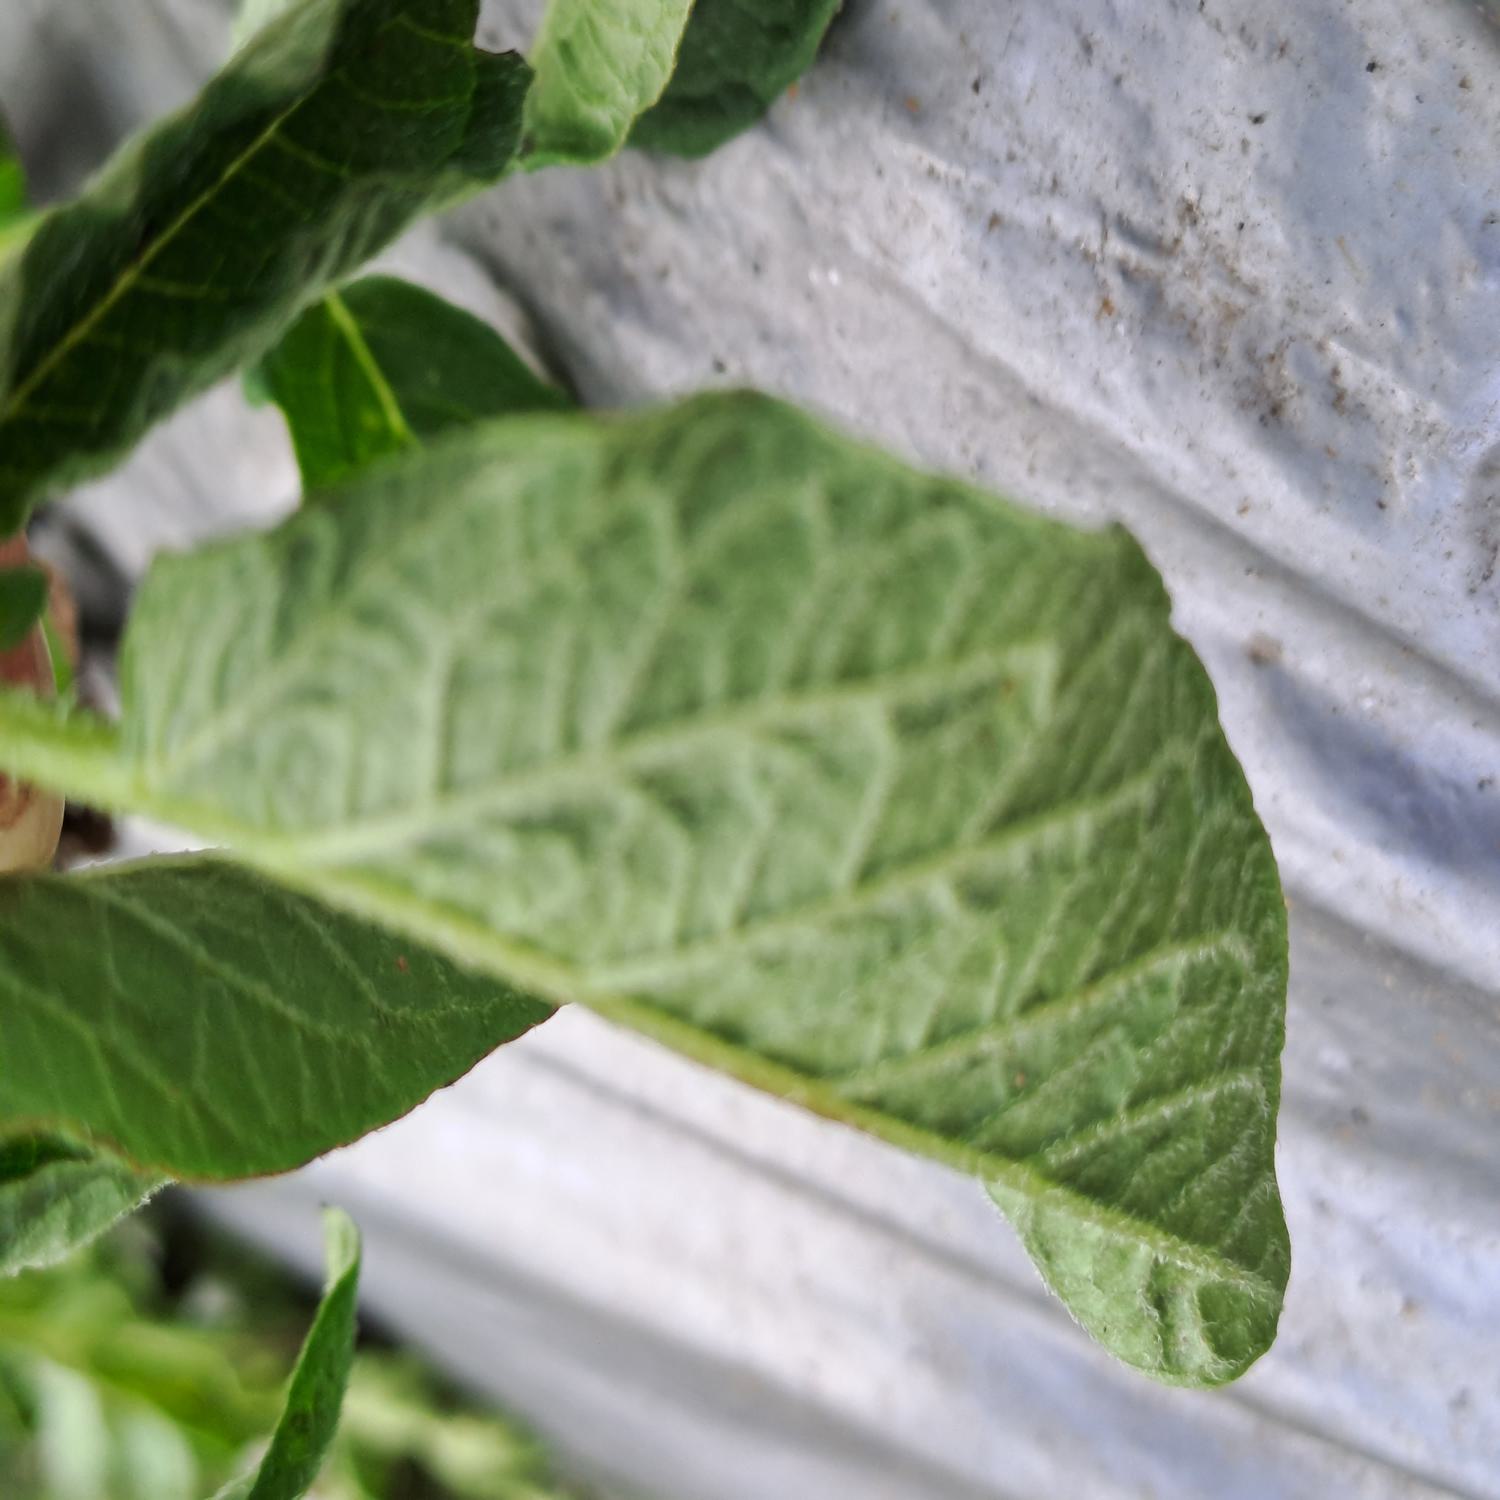
Label: Bacteria